Motion of no confidence

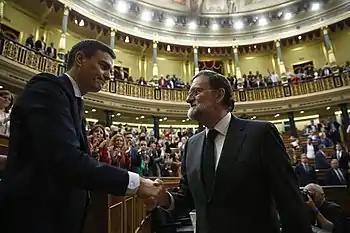
The outgoing prime minister Mariano Rajoy (right) congratulates the incoming prime minister Pedro Sánchez (left) upon losing the no-confidence vote on 1 June 2018.

The Spanish Constitution of 1978 provides for motions of no confidence to be proposed by one-tenth of the Congress of Deputies. Following the German model, votes of no confidence in Spain are constructive and so the motion must also include an alternative candidate for prime minister. For a motion of no confidence to be successful, it has to be carried by an absolute majority in the Congress of Deputies. At least five days must pass after the motion is registered before it can come up for a vote. Other parties may submit alternative motions within two days of the registration.